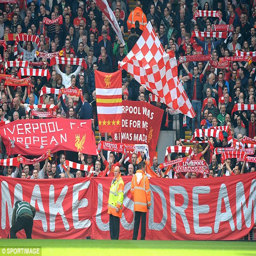
make us dream : the crowd will do all it can to influence key matches against football teams